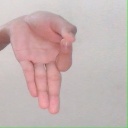
अक्षर: ज्ञ